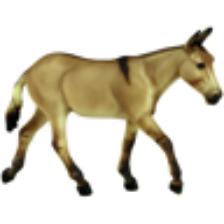
Label: NonHuman